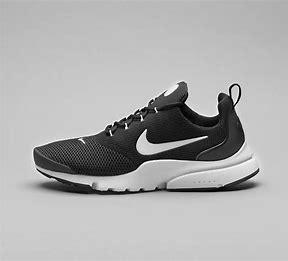
Brand: Nike
Model: Presto Fly